Anahim hotspot

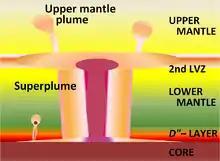
Sketch showing the multi-scale nature of mantle plumes, which involves the creation of the lower-mantle superplume from the D layer and generation of the upper-mantle plumes from the low-viscosity layer below .

Tectonic plates generally focus deformation and volcanism at plate boundaries. However, the Anahim hotspot is about from the nearest plate boundary. While studying the Anahim Volcanic Belt in 1979, Canadian geologists Mary Bevier, Richard Armstrong and Jack Souther used the hotspot theory to explain this zone of volcanism so far from regular conditions. The theory was first invented by Canadian geophysicist John Tuzo Wilson in 1963 to explain the formation of the Hawaiian Islands.